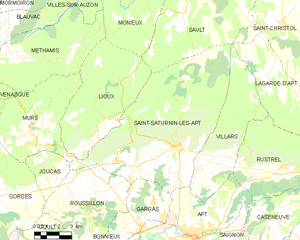
Carte des communes françaises Saint-Saturnin-lès-Apt